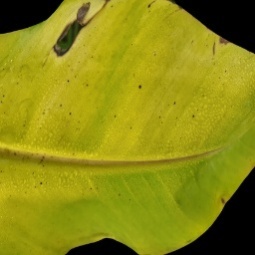
Label: Sulphur